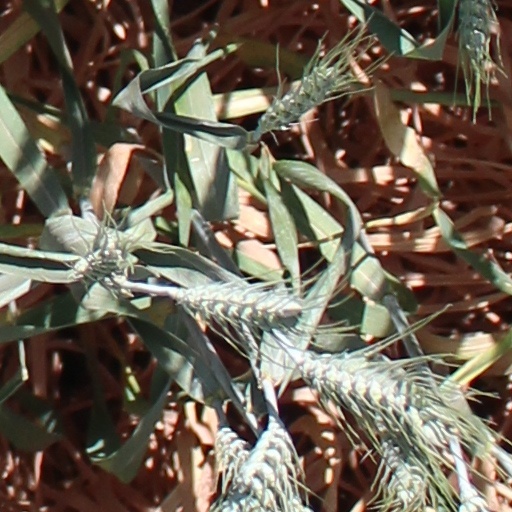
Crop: wheat